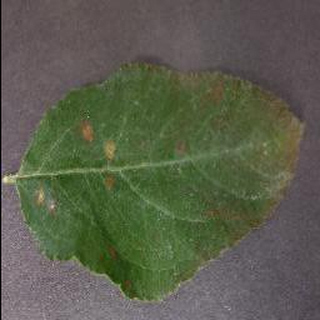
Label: apple_cedar_apple_rust